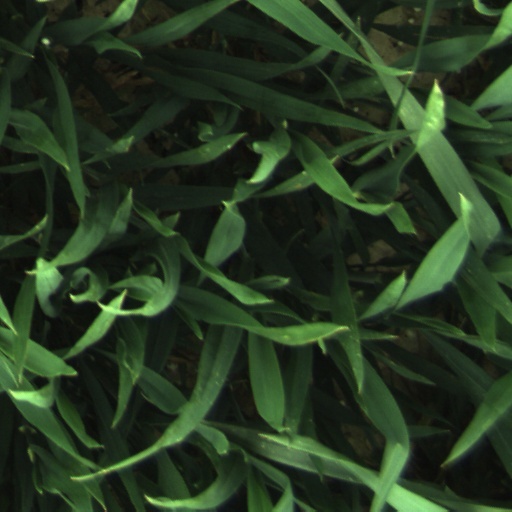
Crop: wheat